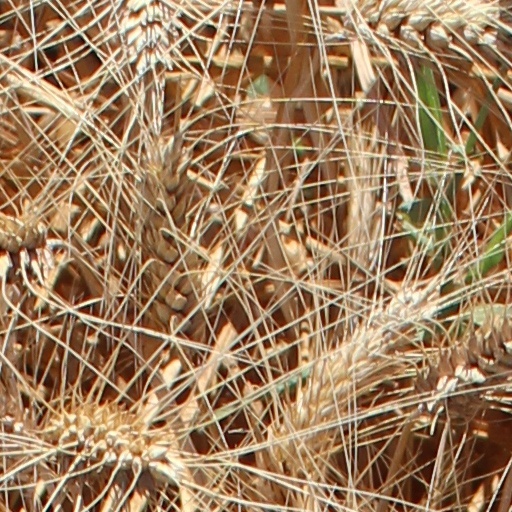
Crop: wheat